Deutsche Luft Hansa

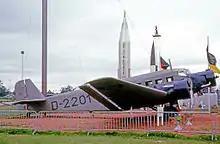
Junkers Ju 52/3mte delivered to DLH in the mid-1930s. Painted as 'D-2201', the first of many examples operated by the airline

The foundation of the airline coincided with the lifting of restrictions on commercial air operations imposed on Germany by the Treaty of Versailles. This allowed the route network to be quickly expanded to cover major European cities. The initial fleet consisted of 162 aircraft, nearly all of them outdated World War I types, and the company had 1,527 staff. The most important airfield for DLH was Berlin Tempelhof. From there a Fokker F.II took off on 6 April 1926 for the first scheduled flight to Zürich via Halle, Erfurt and Stuttgart. In the same year, "Deutsche Luft Hansa" acquired a stake in Deruluft, a joint German-Soviet airline, and launched non-stop flights from Berlin to Moscow, which was then regarded as an exceptionally long distance. Shortly after that flights to Paris were commenced. "Deutsche Luft Hansa" was one of the first airlines to operate night flights, the first of which connected Berlin with Königsberg using Junkers G 24 aircraft. This route proved so successful that the night train connection was discontinued some years later.